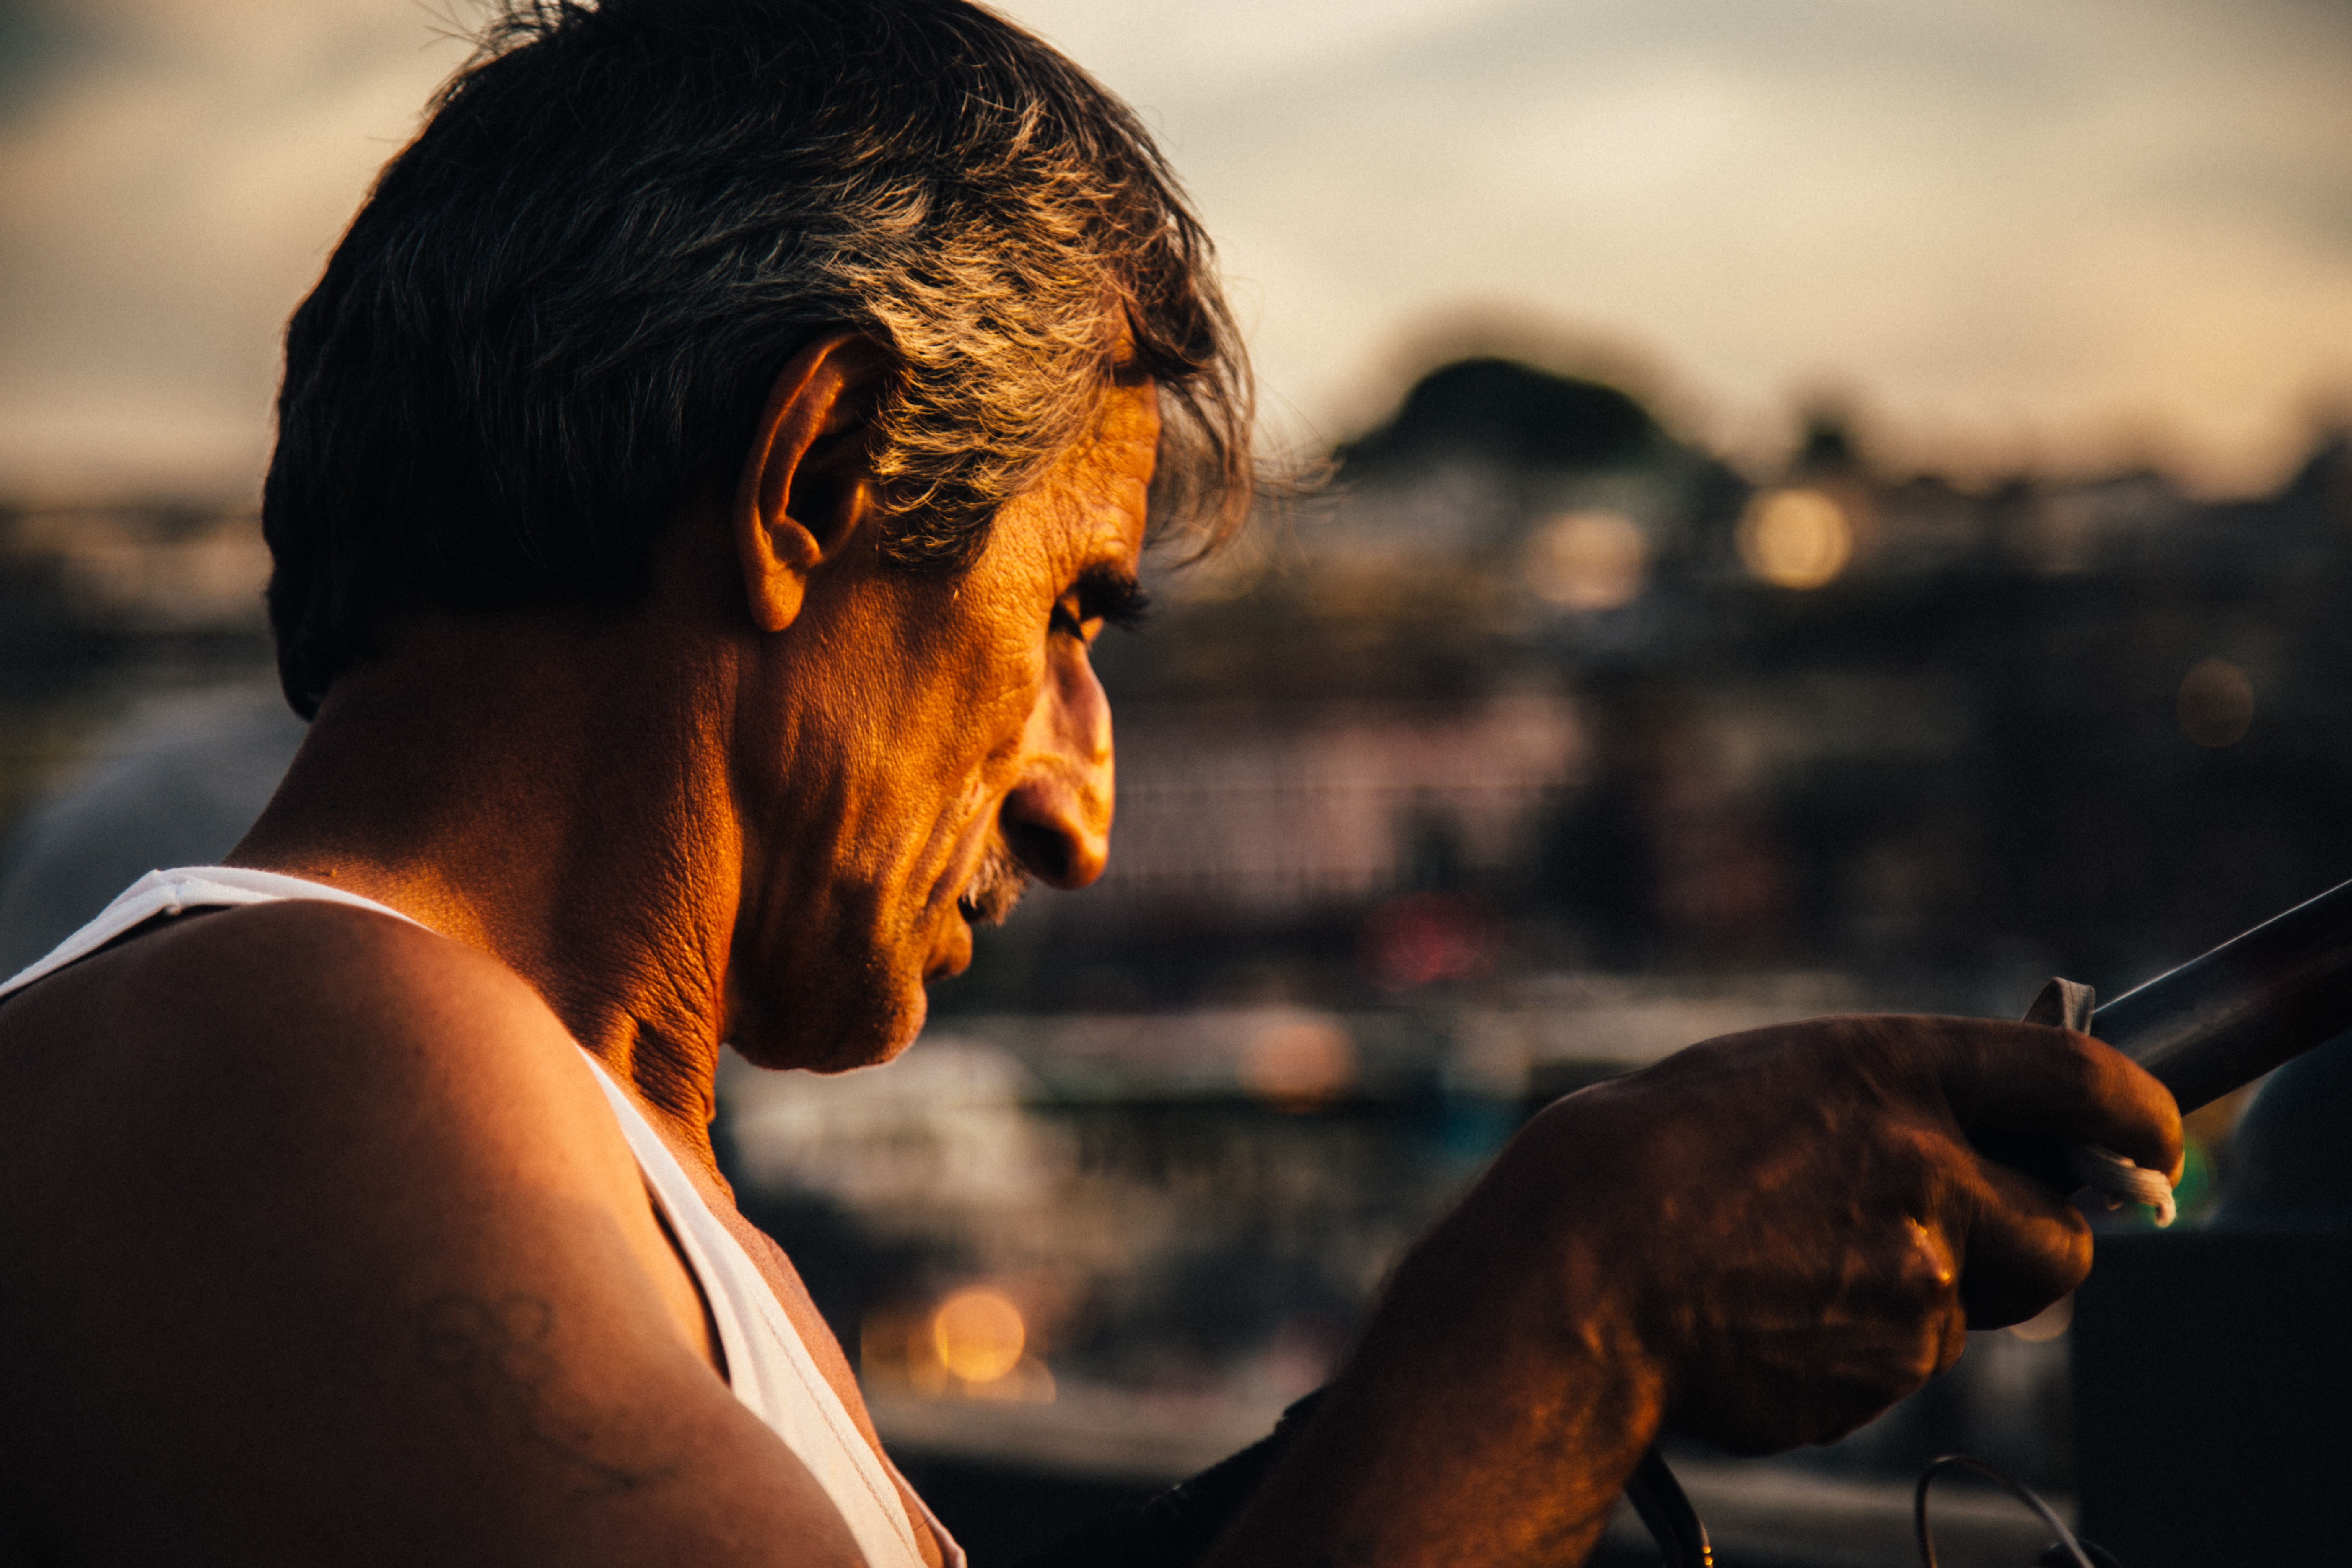
color, temple, mythology